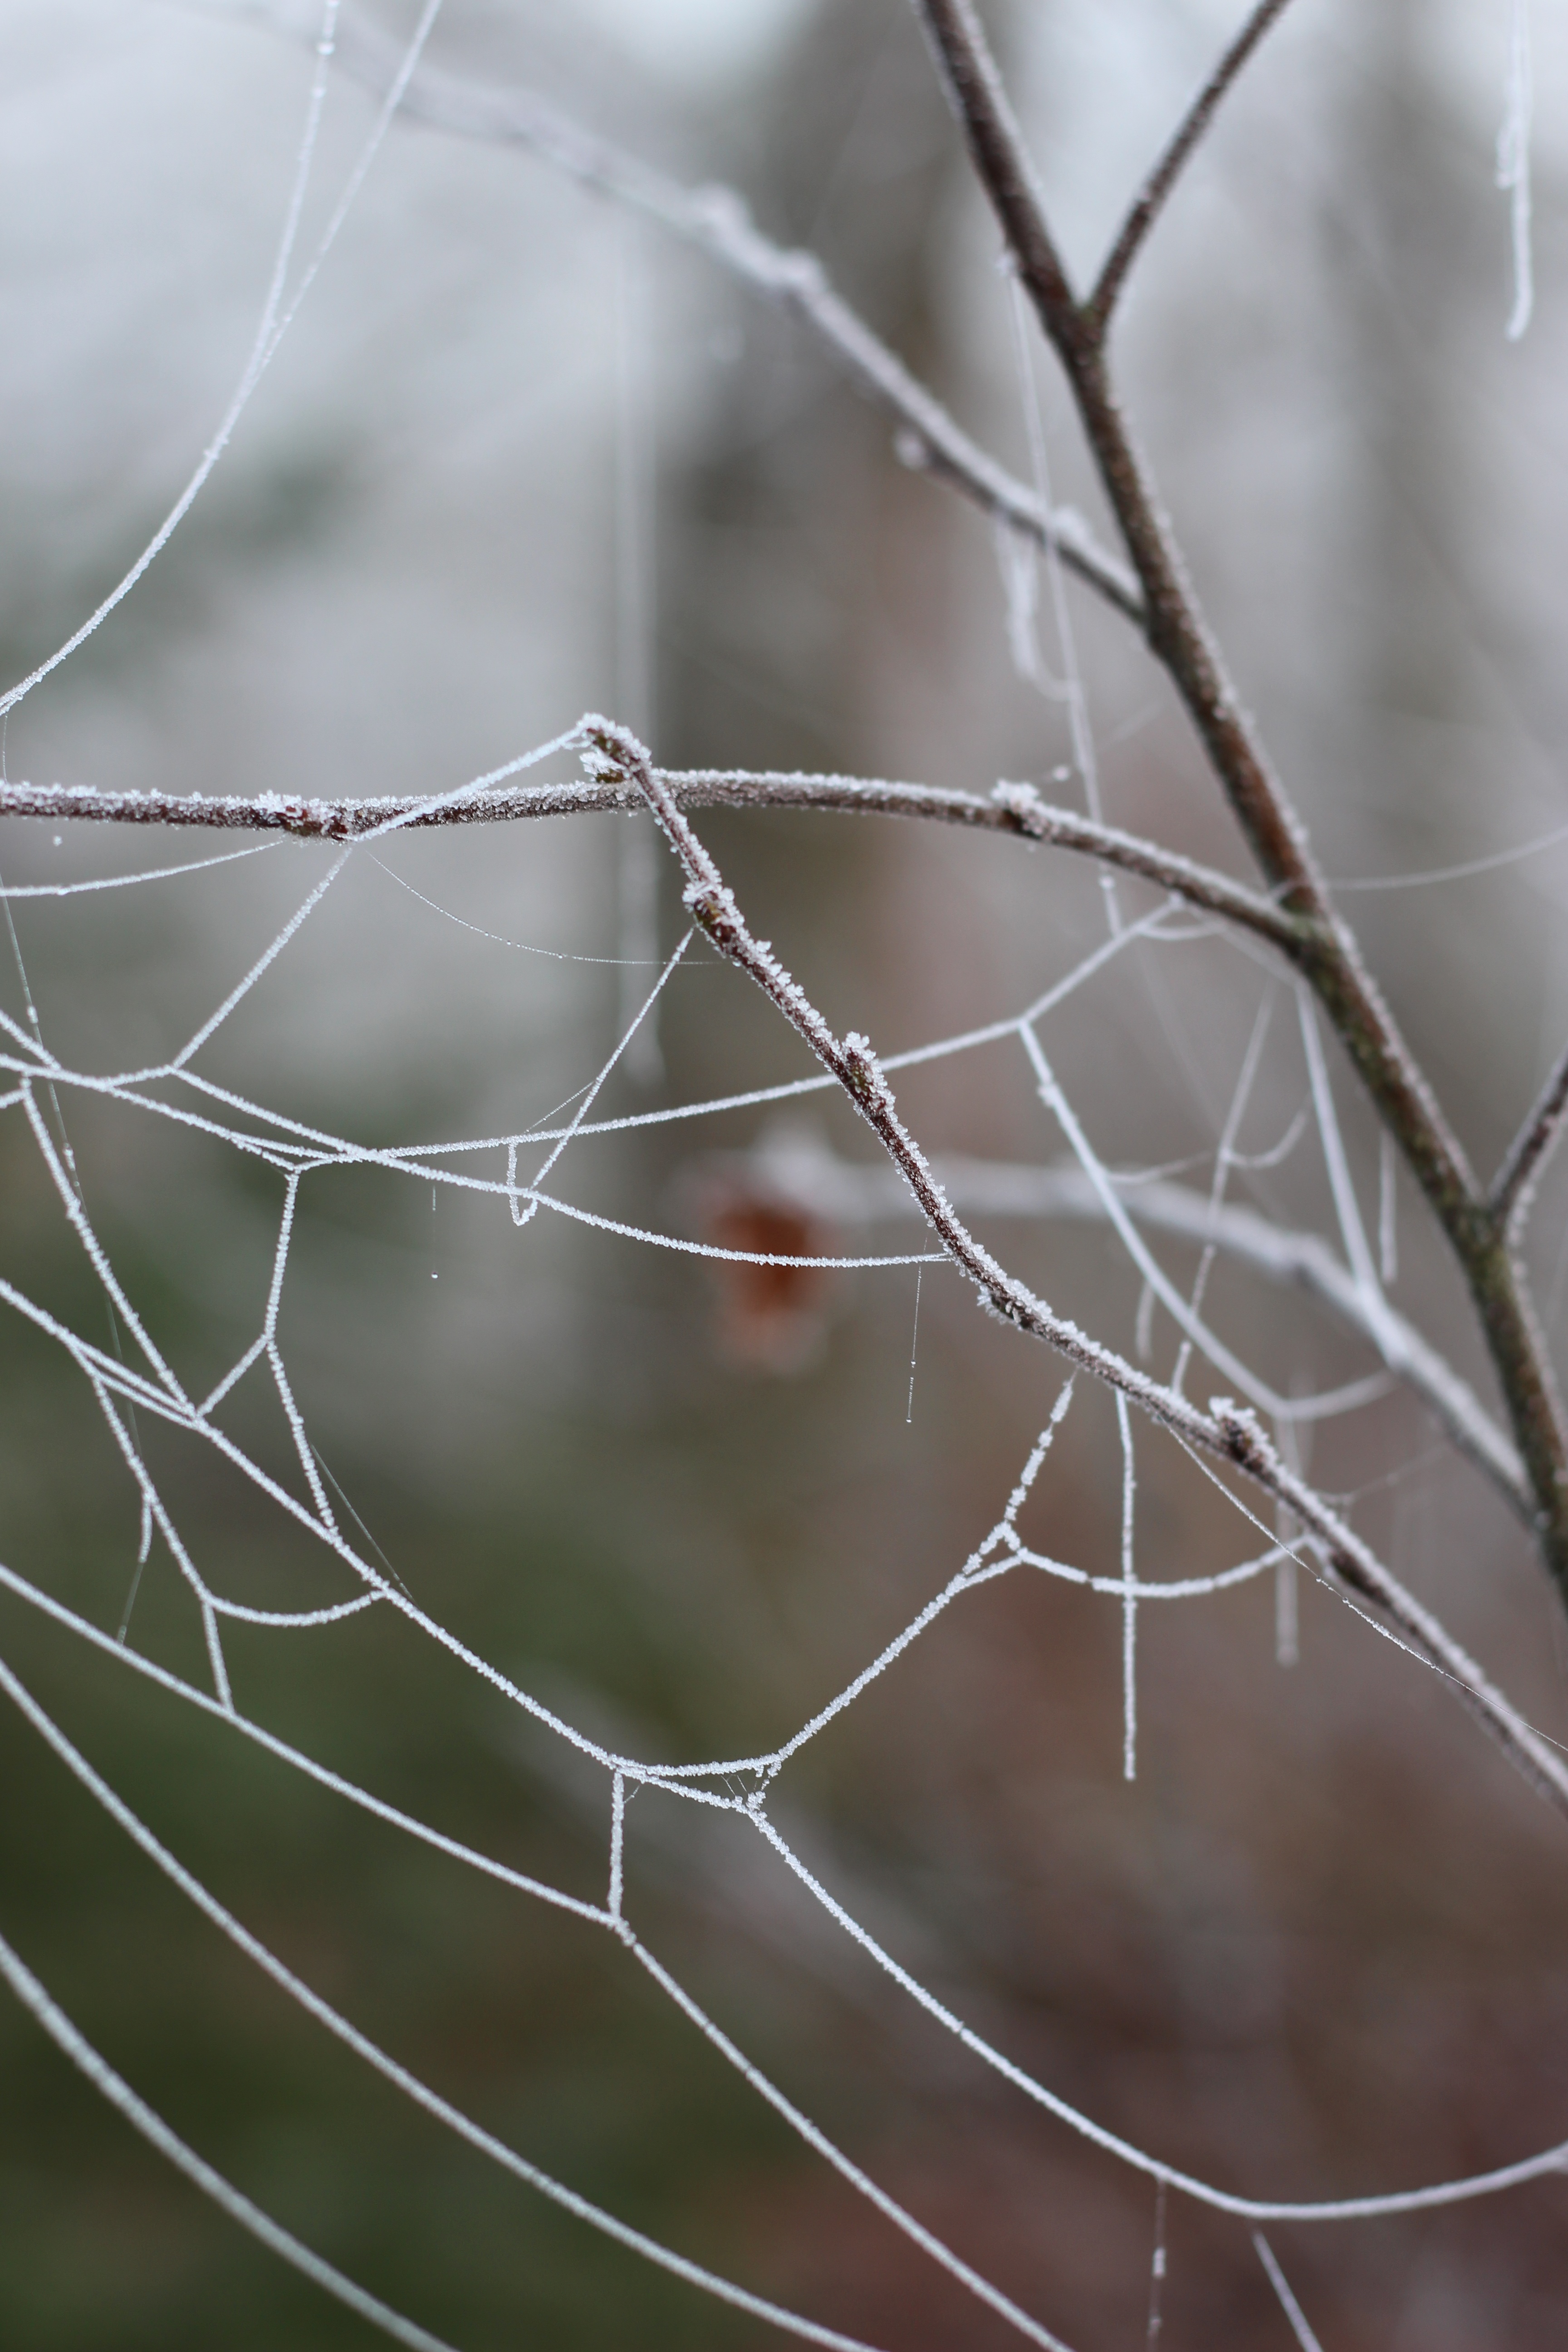
tree, nature, branch, winter, wing, wood, leaf, frost, line, frozen, season, fauna, material, invertebrate, twig, spider web, close up, spider, arachnid, macro photography, plant stem, thorns spines and prickles